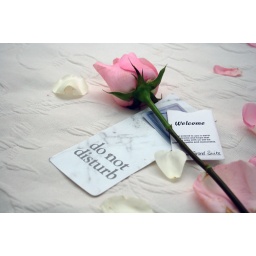
Do not Disturb sign and room key on the bed in the honeymoon suite.